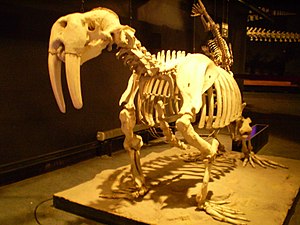
Hvalros / Anatomi / Stødtænder og tandsæt
Skelet fra en hvalros.
Hvalrossen er et havpattedyr der tilhører underordenen Pinnipedia, og lever i spredte områder omkring Nordpolen i Ishavet og i subarktiske have på den nordlige halvkugle. Hvalrossen er den eneste nulevende art i familien Odobenidae og slægt Odobenus. Arten kan opdeles i underarterne atlantisk hvalros som lever i Atlanterhavet, stillehavshvalros som lever i Stillehavet og O. r. laptevi, som lever i Laptevhavet i Ishavet.